Mehmed II

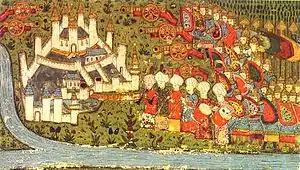
Ottoman miniature of the Siege of Belgrade, 1456

Mehmed II's first campaigns after Constantinople were in the direction of Serbia, which had been an Ottoman vassal state intermittently since the Battle of Kosovo in 1389. The Ottoman ruler had a connection with the Serbian Despotate – one of Murad II's wives was Mara Branković – and he used that fact to claim Serbian lands. Đurađ Branković's recently made alliance with the Hungarians, and his irregular payments of tribute, further served as justifications for the invasion. The Ottomans sent an ultimatum demanding the keys to some Serbian castles which formerly belonged to the Ottomans. When Serbia refused these demands, the Ottoman army led by Mehmed set out from Edirne towards Serbia in 1454, sometime after the 18th of April. Mehmed's forces quickly succeeded in capturing Sivricehisar (sometimes identified with the Ostrvica Fortress) and Omolhisar, and repulsed a Serbian cavalry force of 9,000 cavalry sent against them by the despot. Following these actions, the Serbian capital of Smederevo was put under siege by the Ottoman forces. Before the city could be taken, intelligence was received about an approaching Hungarian relief force led by Hunyadi, which caused Mehmed to lift the siege and start marching back to his domains. By August the campaign was effectively over, Mehmed left a part of his force under the command of Firuz Bey in Serbia in anticipation of a possible offensive on Ottoman territories by Hunyadi. This force was defeated by a combined Hungarian-Serbian army led by Hunyadi and Nikola Skobaljić on the 2nd of October near Kruševac, after which Hunyadi went on to raid Ottoman controlled Nish and Pirot before returning back to Belgrade. Roughly a month later, on the 16th of November, the Ottomans avenged their earlier defeat at Kruševac by defeating Skobaljić's army near Tripolje, where the Serbian voivode was captured and executed via impalement. Following this a temporary treaty was signed with the Serbian despot, where Đurađ would formally recognize the recently captured Serbian forts as Ottoman land, send thirty thousand florins to the Porte as yearly tribute and provide troops for Ottoman campaigns. The 1454 campaign had resulted in the capture of fifty thousand prisoners from Serbia, four thousand of whom were settled in various villages near Constantinople. The following year, Mehmed received reports from one of his frontier commanders about Serbian weakness against a possible invasion, the reports in combination with the dissatisfactory results of the 1454 campaign convinced Mehmed to initiate another campaign against Serbia. The Ottoman army marched on the important mining town of Novo Brdo, which Mehmed put under siege. The Serbians couldn't resist the Ottoman army out in the open, thus resorted to fortifying their various settlements and having their peasants flee to either various fortresses or forests. After forty days of siege and intense cannon fire, Novo Brdo surrendered. Following the conquest of the city, Mehmed captured various other Serbian settlements in the surrounding area, after which he started his march back towards Edirne, visiting his ancestor Murad I's grave in Kosovo on the way.